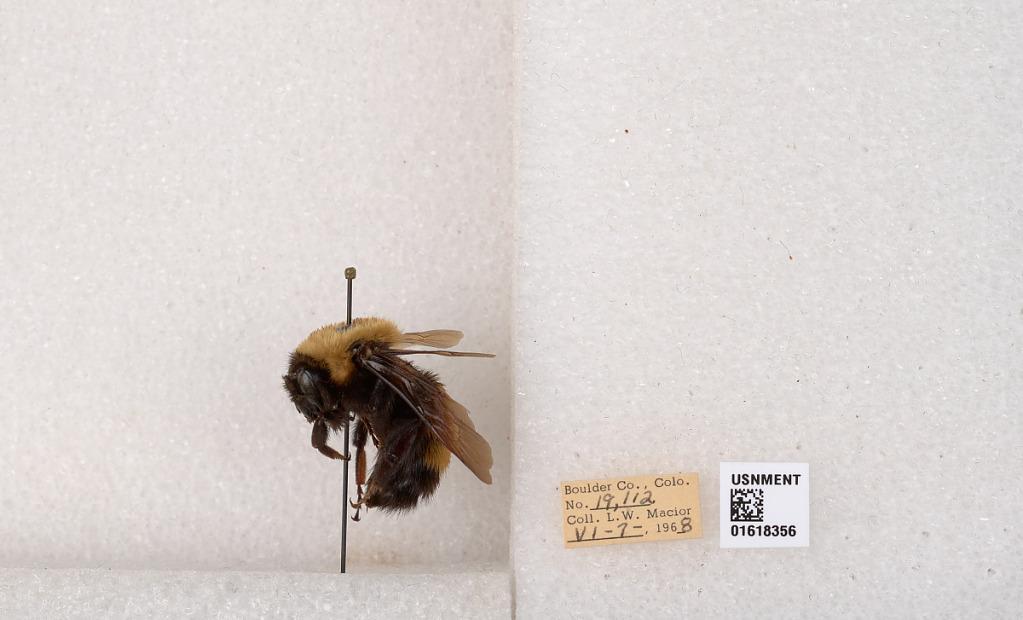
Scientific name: Bombus (Bombus) nevadensis Cresson
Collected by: L. Macior
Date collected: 1968-6-7
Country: United States
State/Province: Colorado
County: Boulder
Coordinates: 40.0925, -105.358